Assassination of Ahmad Shah Massoud

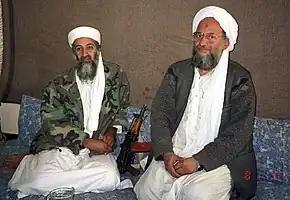
Osama bin Laden and Ayman al-Zawahiri

Following the December 1989 withdrawal of Soviet forces from Afghanistan, the Afghan mujahideen continued their campaign against the communist PDPA government until its collapse in 1992. The power vacuum created by the fall of the PDPA government transitioned Afghanistan into a second civil war between insurgent factions, largest among these being the Tajik-Pashtun Jamiat-e Islami led by Berhanuddin Rabbani and Hezb-e-Islami (Gulbuddin) led by Gulbuddin Hekmatyar. These warlord-led insurgent factions ruthlessly shelled Afghan urban areas, none more than Kabul.